Eidsvoll Station

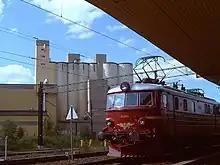
An El 11 at Eidsvoll Station

The original station was amongst Norway's first railway stations and opened in 1854. It was built as the terminus of the Trunk Line and was about from the current station. When the new Gardermoen Line from Oslo via Oslo Airport, Gardermoen to Eidsvoll opened in 1998, a new station was built a short way to the north to allow it to serve both the Trunk Line and the Gardermoen Line.